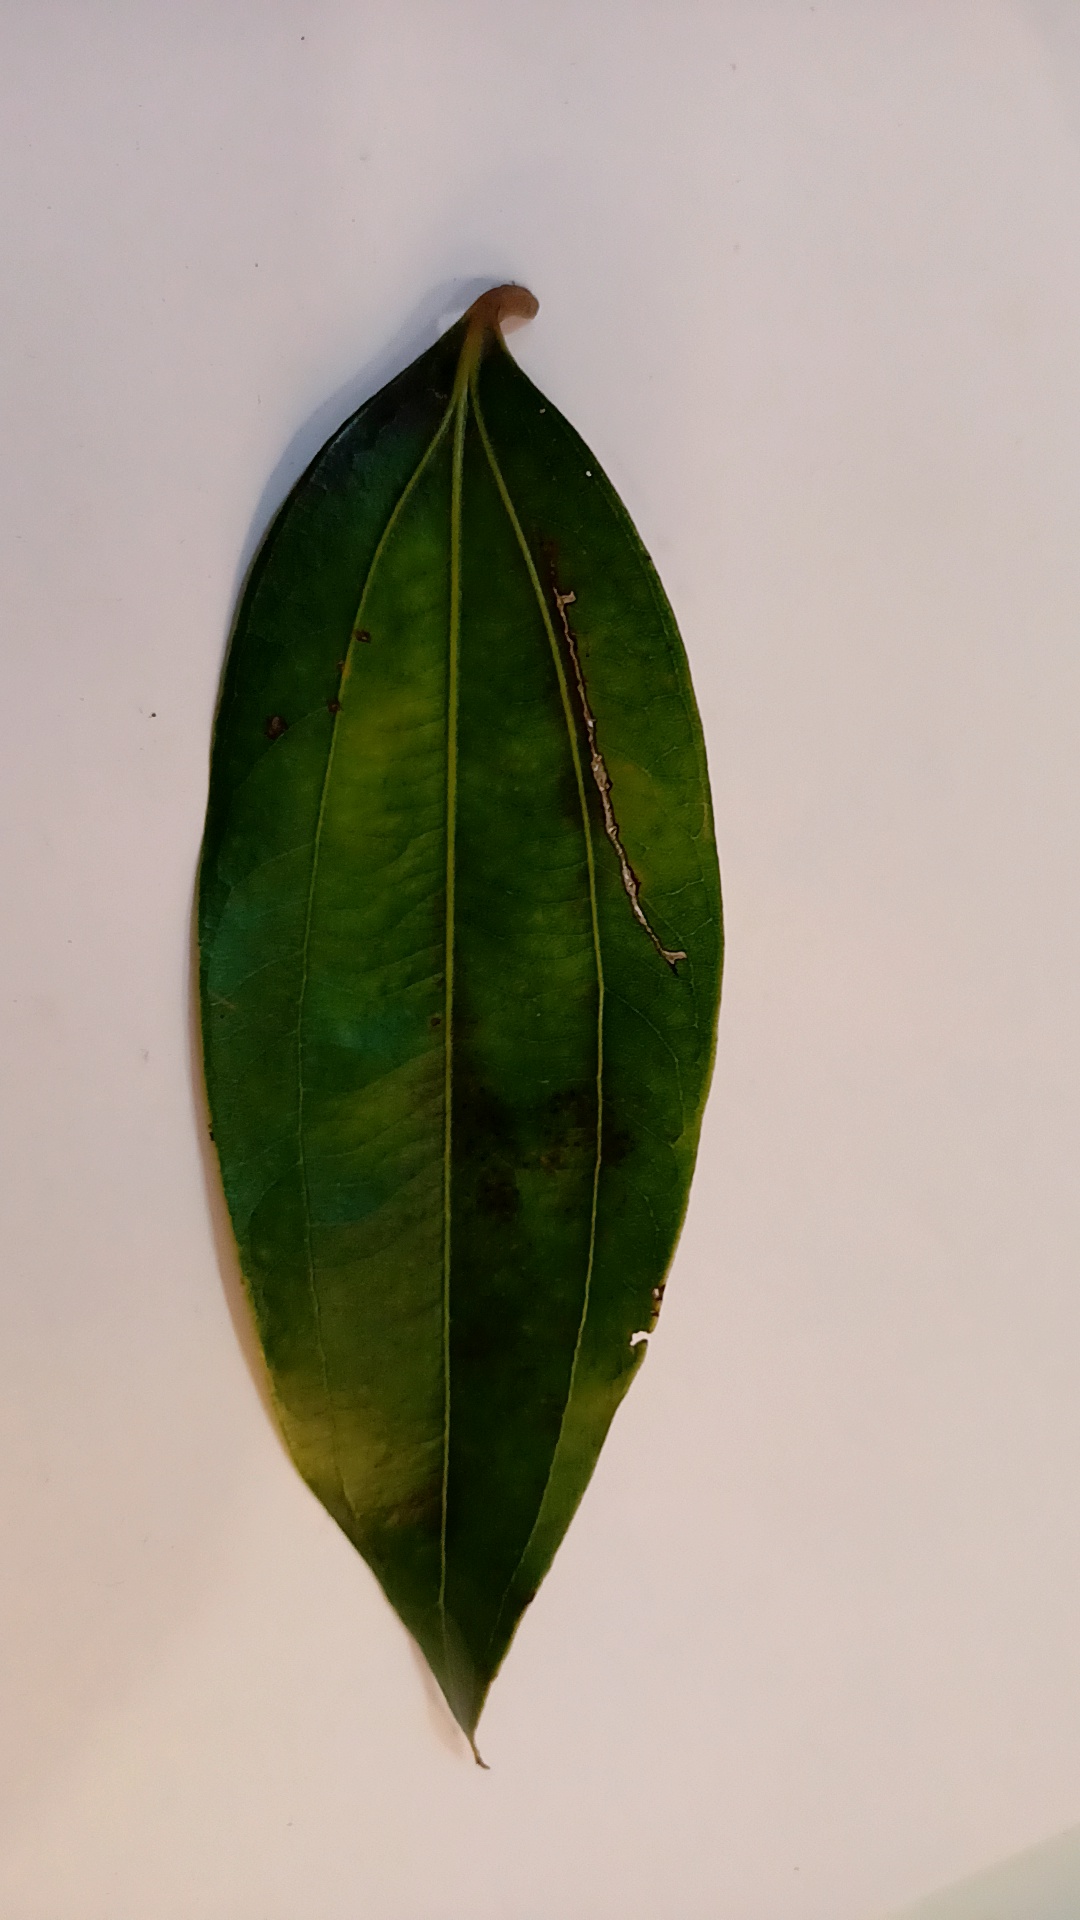
Label: Disease